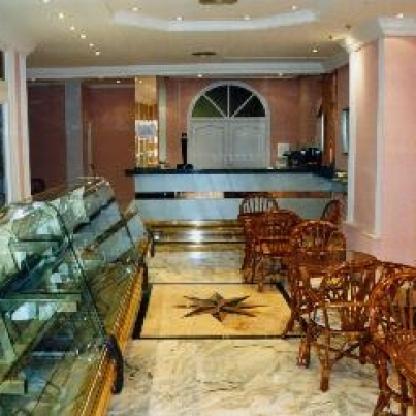
Scene: Indoor